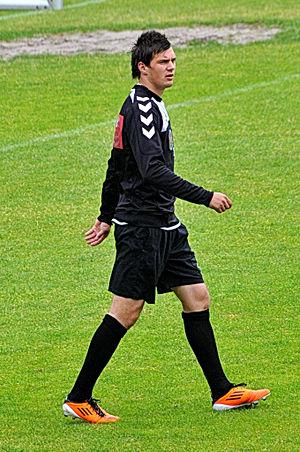
František Kubík est un footballeur international slovaque né le 14 mars 1989 à Prievidza. Il évolue au poste d'attaquant ou de milieu offensif.